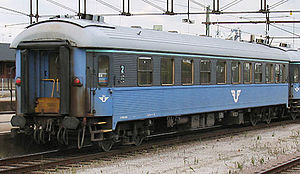
Personvogn
En typisk personvogn af den traditionelle europæiske type, SJ littera B5 fra 1960'erne
En personvogn er en jernbanevogn, som er beregnet til at indgå i et persontog. De fleste personvogne er siddevogne, det vil sige, at der er stole til siddende passagerer. Der er også sove-, ligge- og spisevogne i visse tog. Da rejsegods-, post- og togvarmevogne er beregnet til at indgå i persontog, regnes de også for personvogne, selv om de ikke transporterer passagerer.